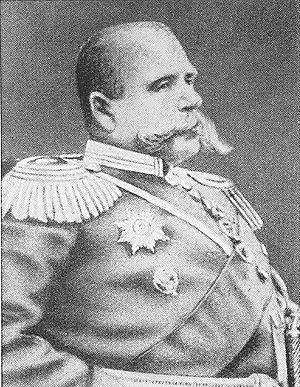
Paul von Rennenkampf
Paul von Rennenkampf var en tyskbaltisk general i russisk tjeneste.